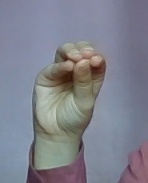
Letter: ha